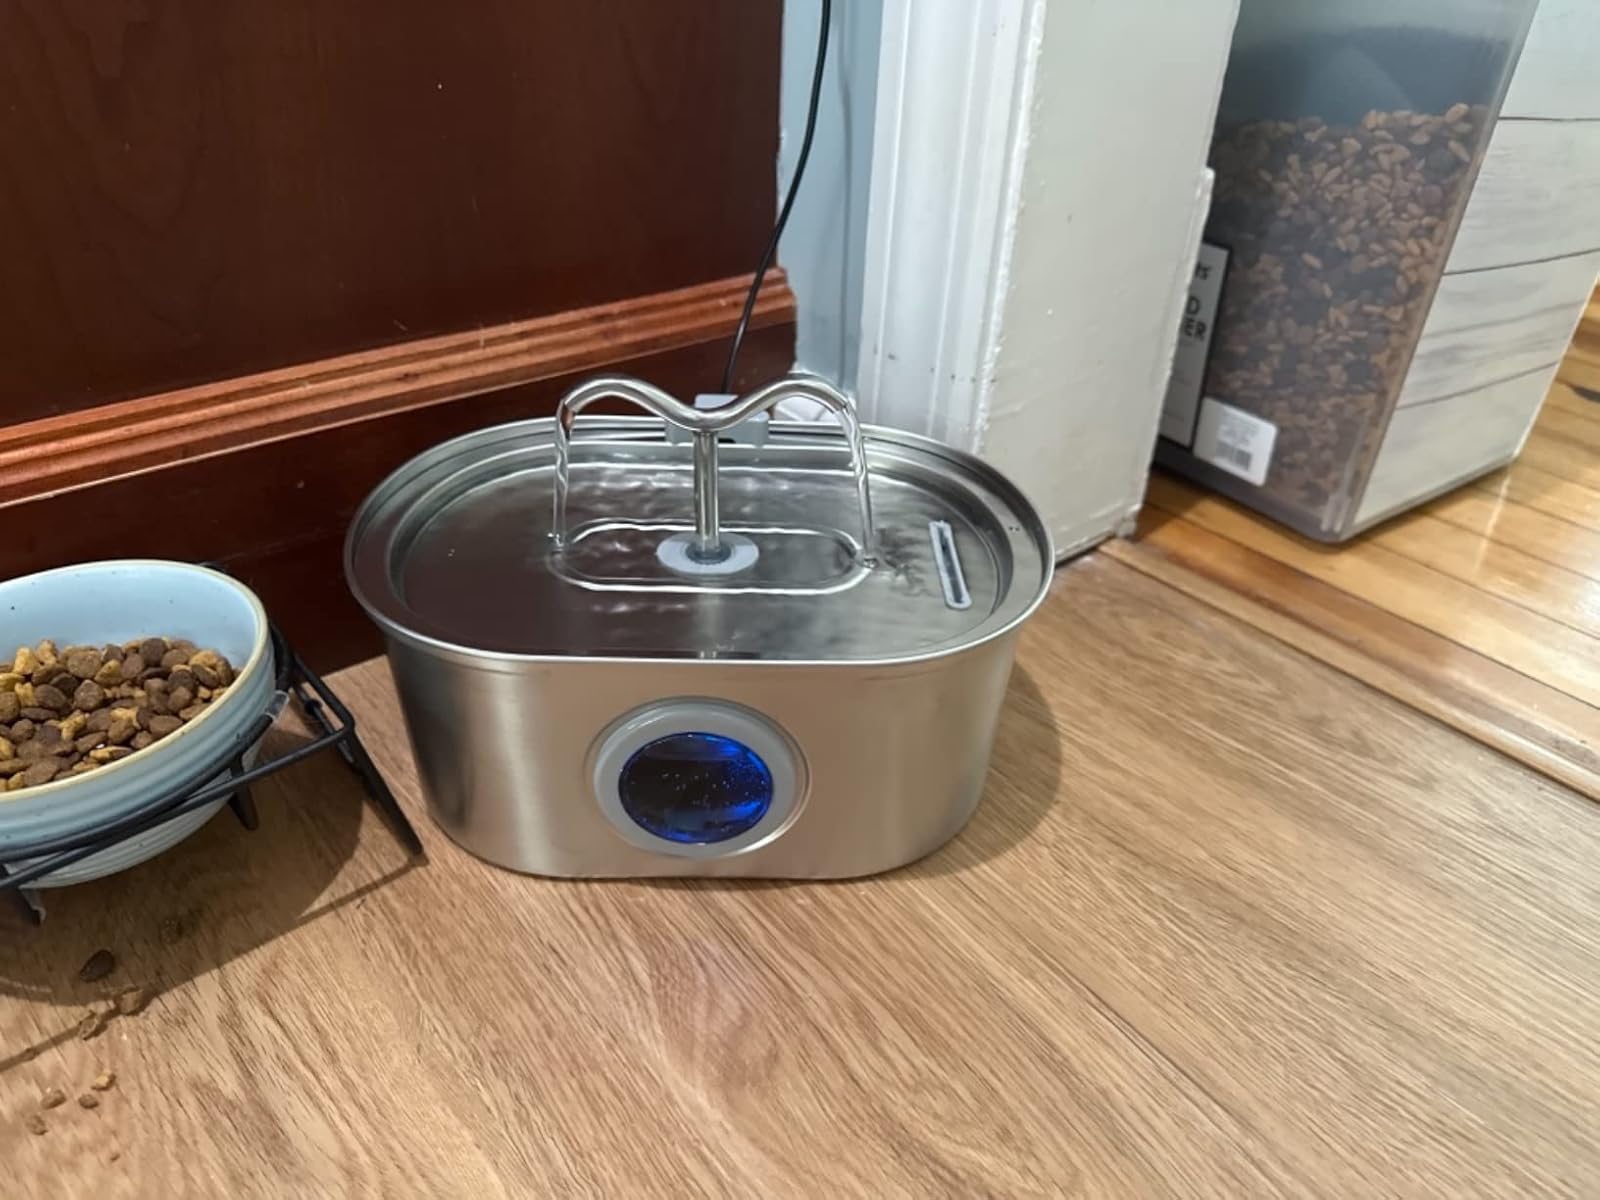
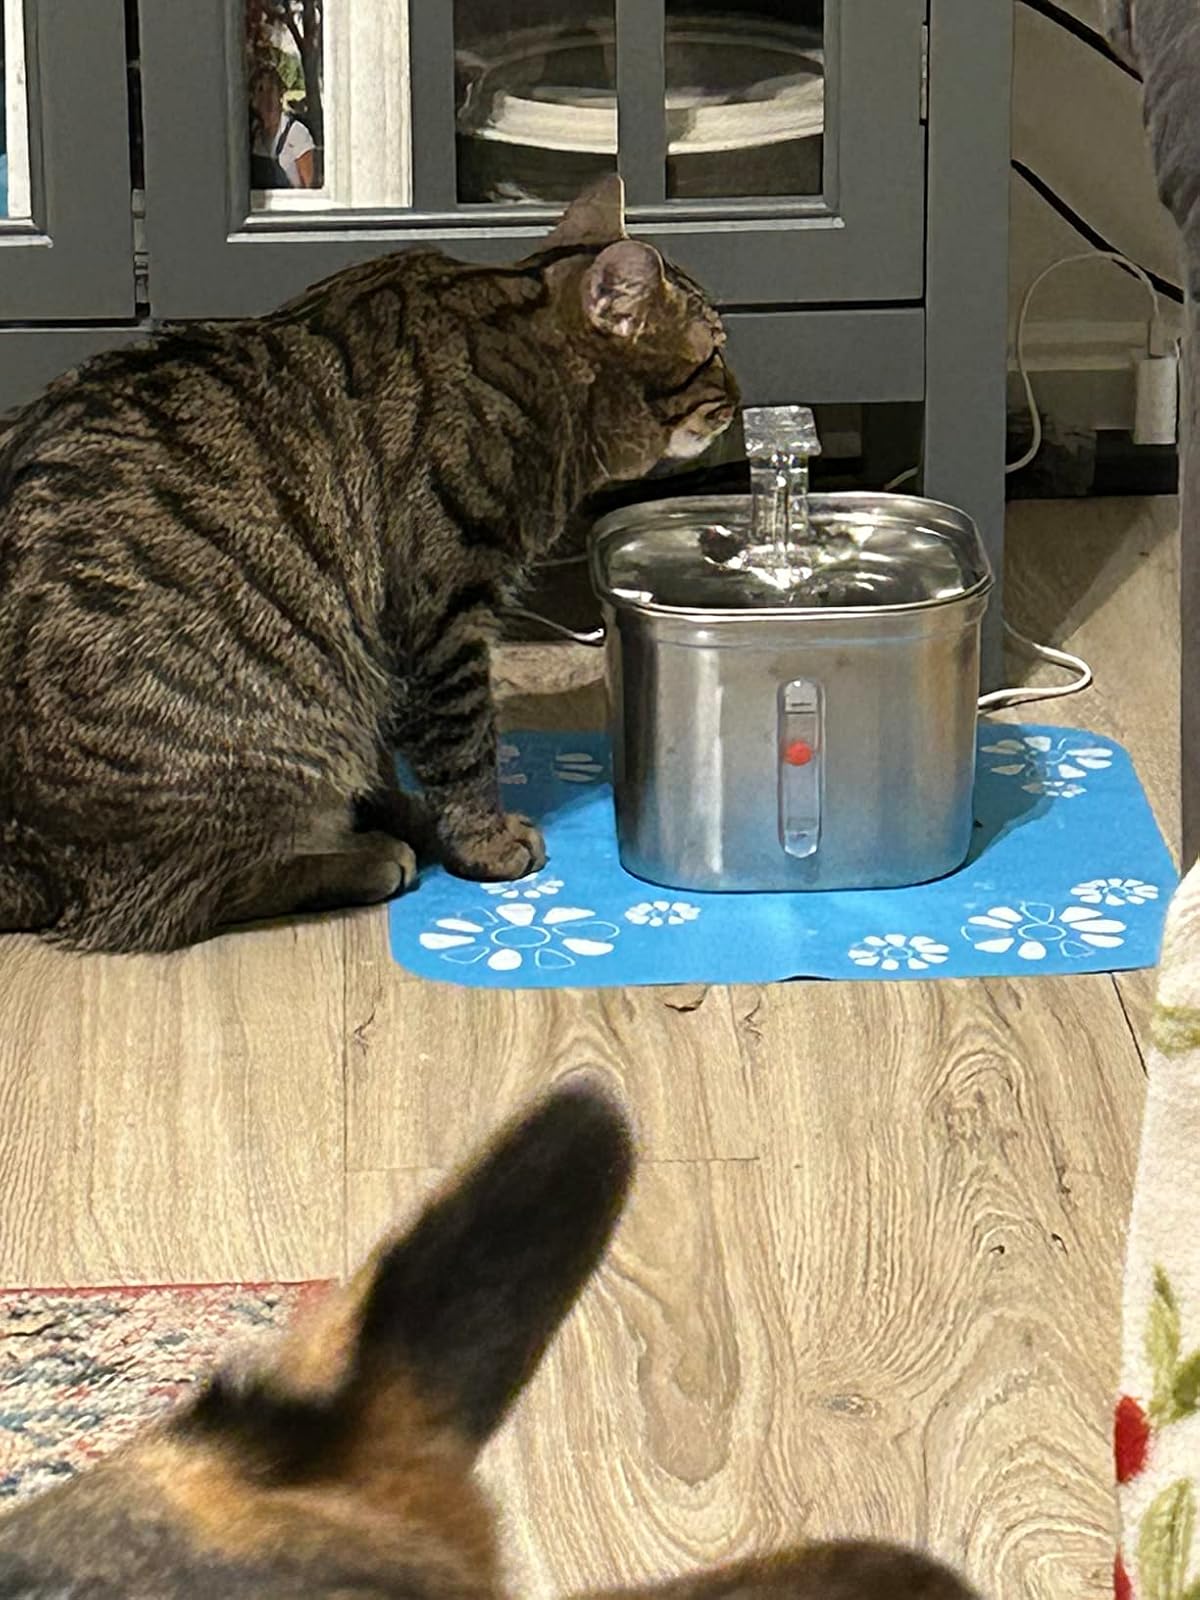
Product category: items_bowl
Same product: no